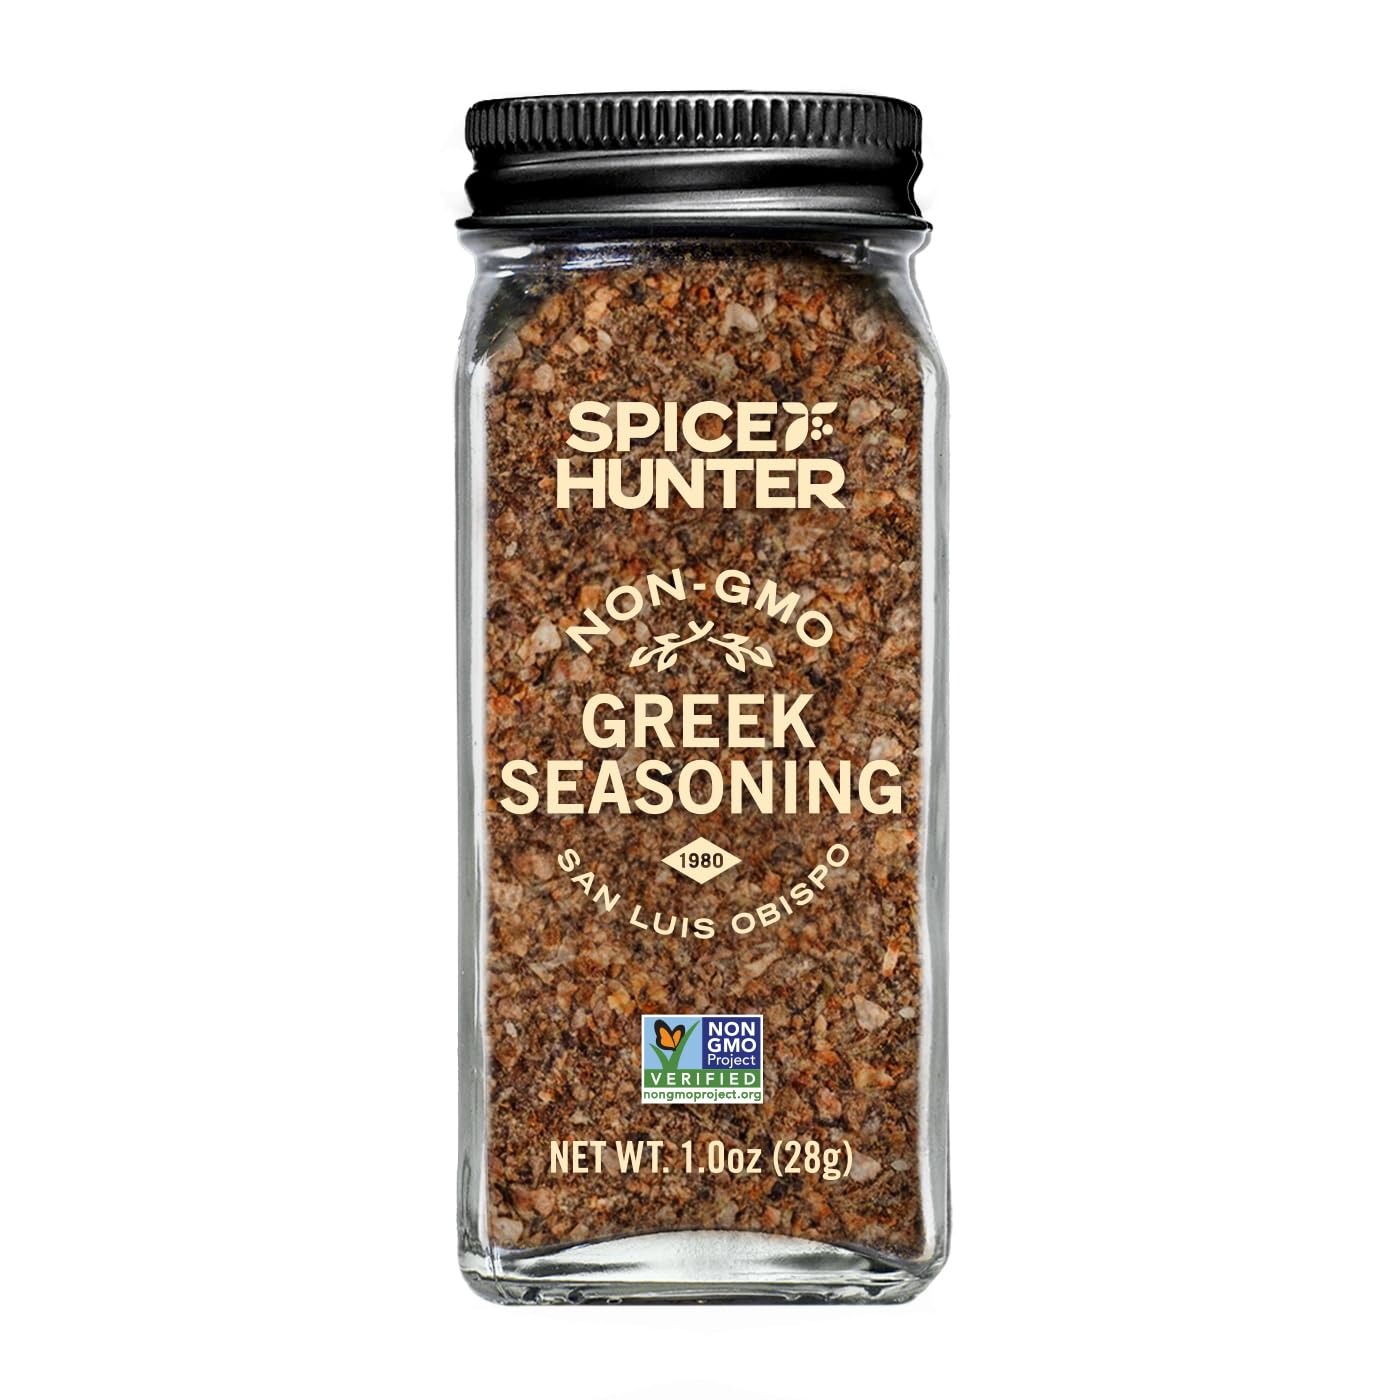
Item Name: Spice Hunter Greek Seasoning Blend, 1.00 Ounce (Pack of 6)
Bullet Point: Spice Hunter Greek Seasoning Blend, 1.00 Ounce (Pack of 6)
Value: 6.0
Unit: Ounce

Price: 9.73